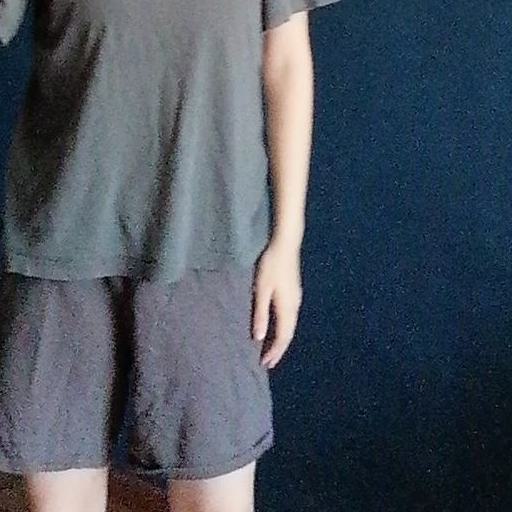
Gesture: no_gesture